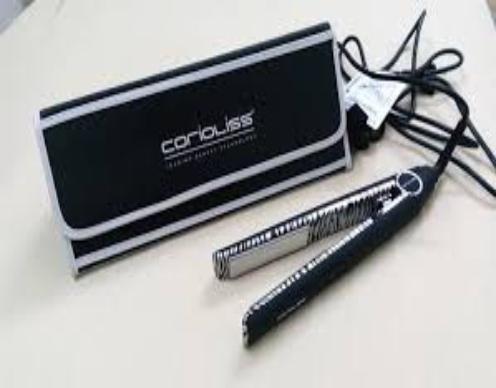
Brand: corioliss
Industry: Necessities